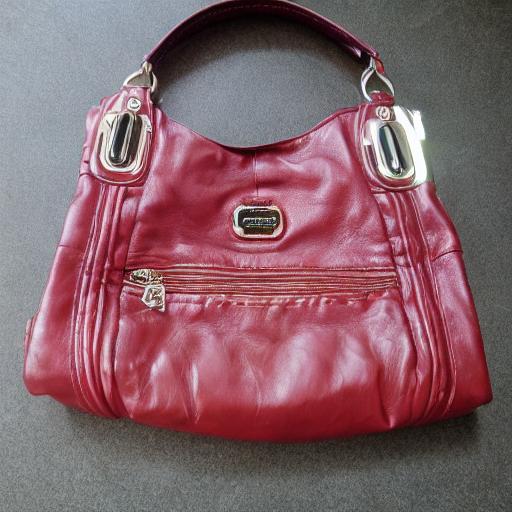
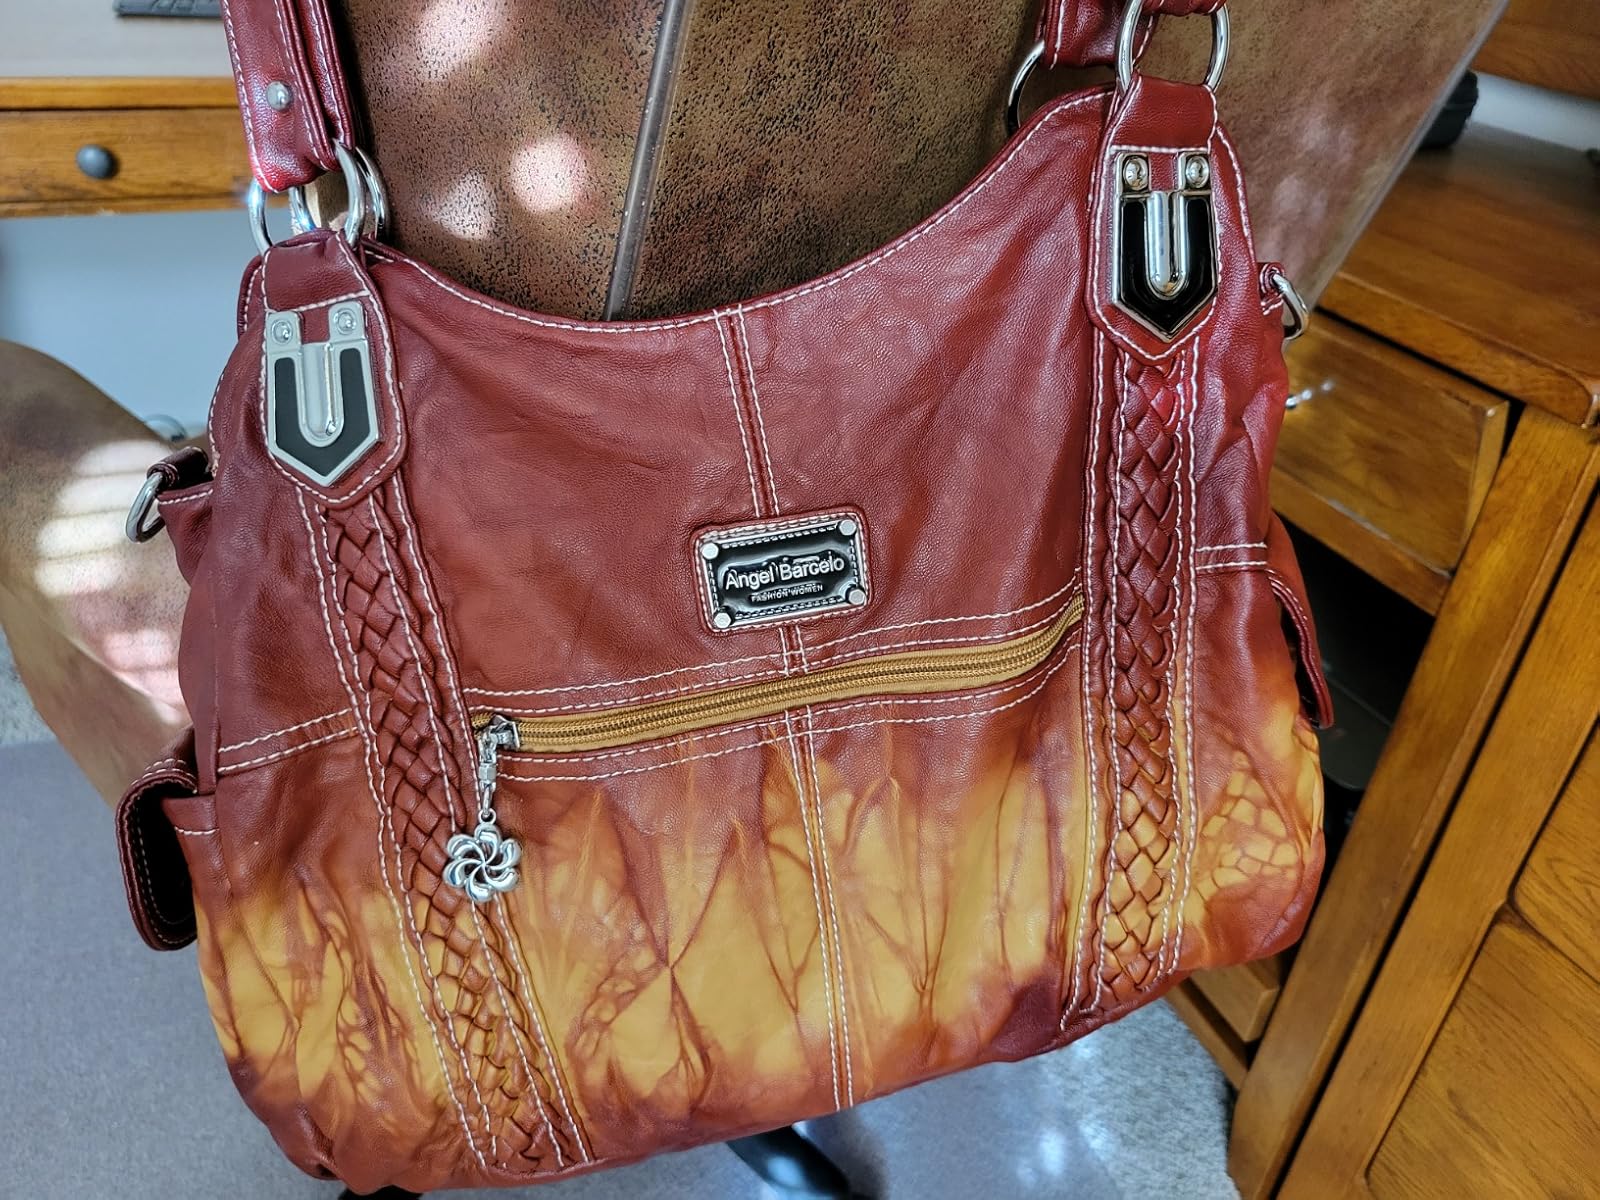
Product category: accessories_handbag
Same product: no